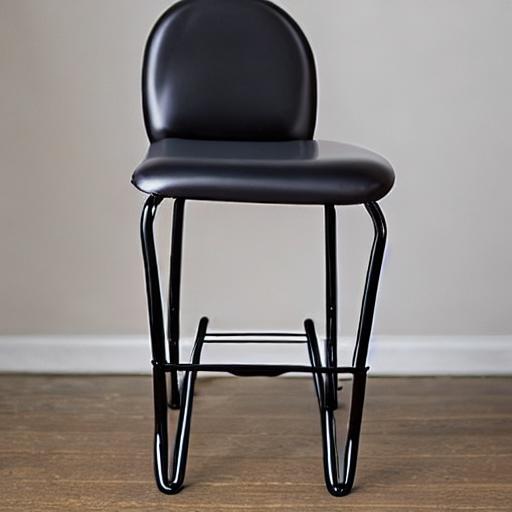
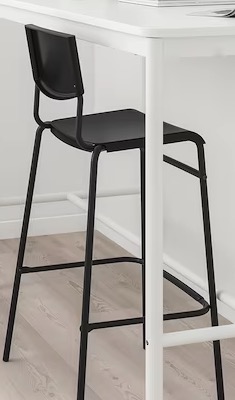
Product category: stool
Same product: no